Yoshinogari-Kōen Station

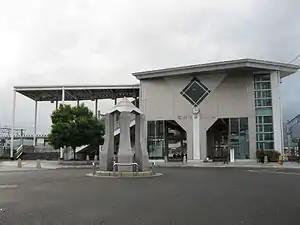
The south entrance of Yoshinogari-Kōen Station in 2009

is a passenger railway station located in the town of Yoshinogari, Kanzaki District, Saga Prefecture, Japan. It is operated by JR Kyushu and is on the Nagasaki Main Line.